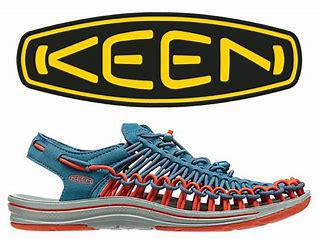
Brand: Keen
Model: 100